Economy of Kenya

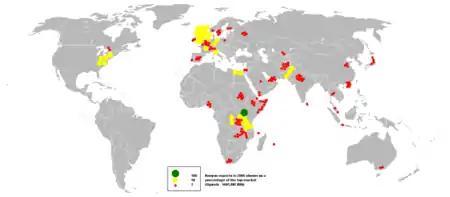
Kenyan exports.

Foreign investments in Kenya remain relatively weak considering the size of its economy and its level of development. As of 2022, Kenya's total FDI stock stood at USD 10.4 billion, accounting for a mere 9.5% of the country’s GDP.